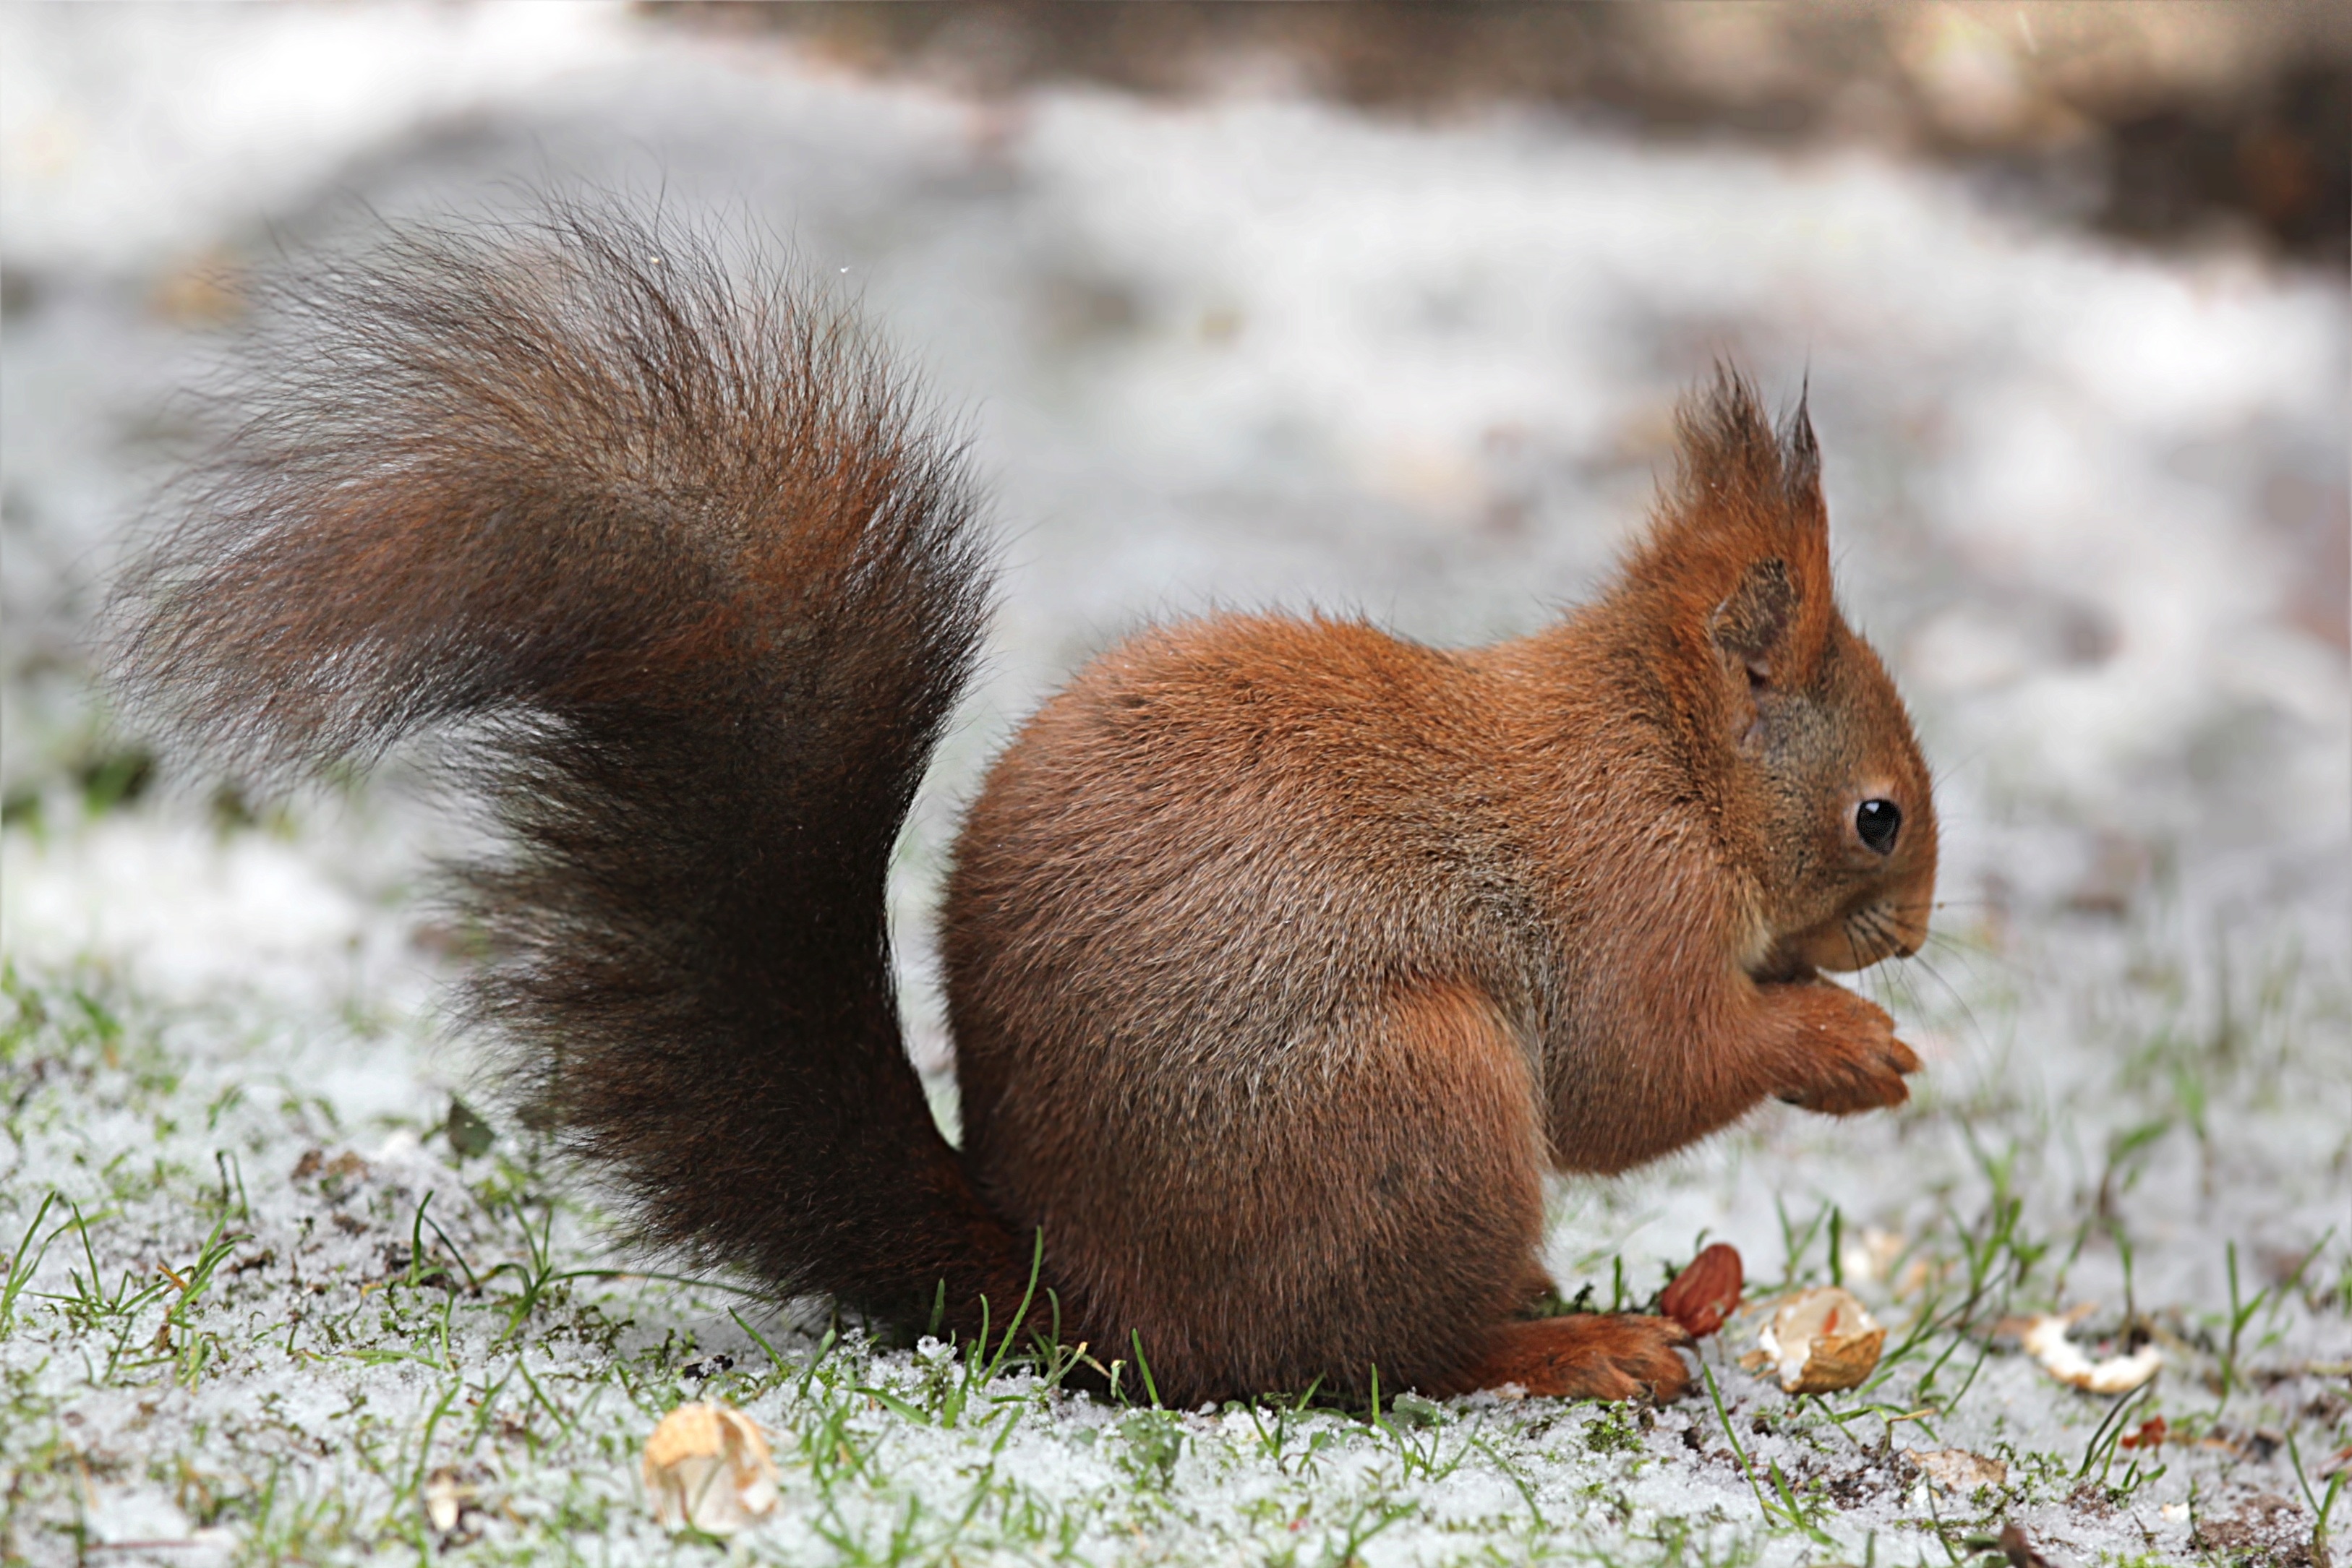
snow, winter, animal, wildlife, mammal, squirrel, rodent, fauna, whiskers, vertebrate, foraging, sciurus vulgaris major, fox squirrel